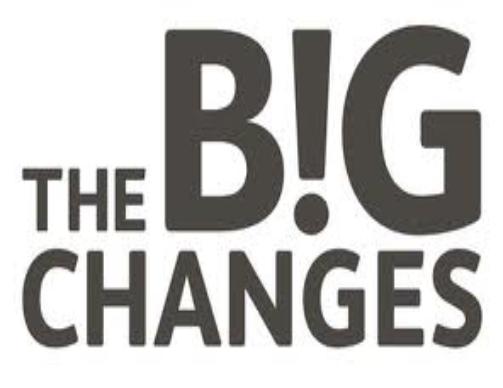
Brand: Big Lots
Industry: Necessities